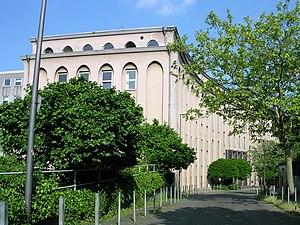
Walter Rogowski était un physicien théoricien allemand qui a comblé les fossés entre la physique théorique et la technologie appliquées dans de nombreux domaines de l'électronique.